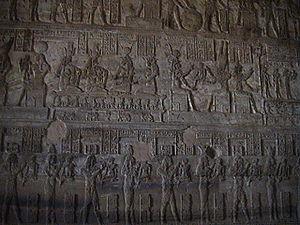
Un mammisi est une petite chapelle construite près d'un temple majeur qui servait aux représentations des mystères de la naissance divine. Le terme mammisi fut inventé par Jean-François Champollion au XIXᵉ siècle.
Dendérah est une petite ville d'Égypte appelée Younet, en arabe : دندرة, sur la rive ouest du Nil, à environ cinq kilomètres au sud de l'actuelle Qena et à soixante-cinq kilomètres au nord de Louxor.